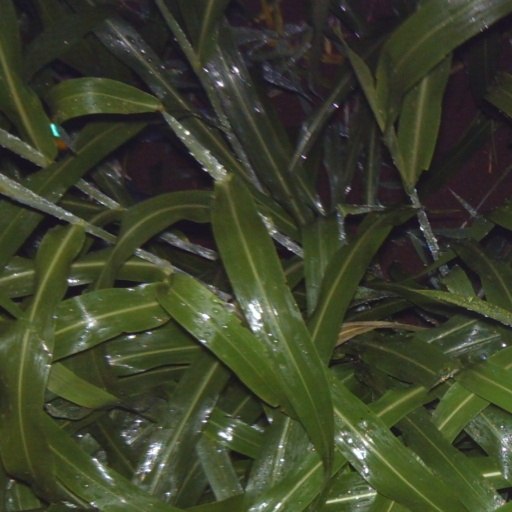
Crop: sorghum